Question: Please indicate a possible affordance area of the bottle that can be used for holding
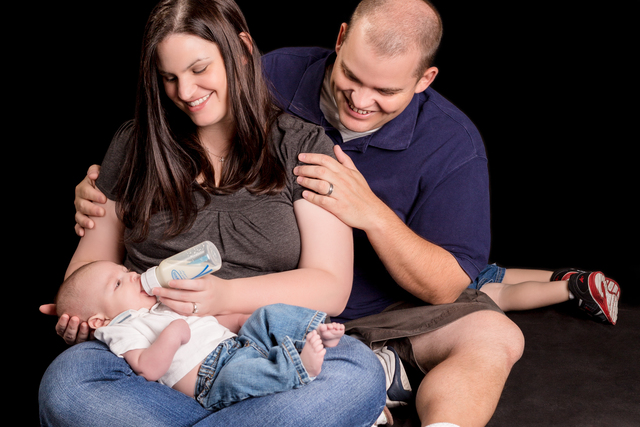
Answer: [136.5, 237, 232.5, 300]